Kurdish refugees

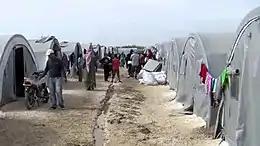
Kurdish refugees from Kobanî in a refugee camp, on the Turkish side of the Syria–Turkey border

The problem of Kurdish refugees and displaced people arose in the 20th century in the Middle East, and continues today. The Kurds, are an ethnic group in Western Asia, mostly inhabiting a region known as Kurdistan, which includes adjacent parts of Iran, Iraq, Syria, and Turkey.